Eden Electronics

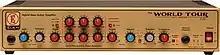
Eden WT800 World Tour Series Bass Amplifier.

Eden Amplification became part of Marshall Amplification PLC in December 2011, and subsequently their headquarters moved to the Marshall Amplification factory in Bletchley, UK. This acquisition allowed Eden products to be distributed through Marshall Amplification's global distribution network, increasing the availability and visibility of Eden products in Europe and Asia.